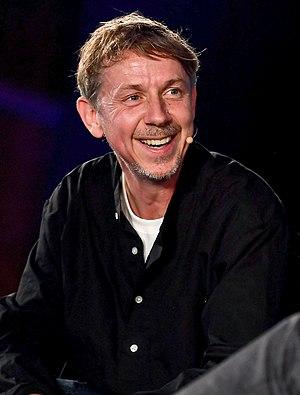
Gilles Peterson, né à Caen le 28 septembre 1964 d'une mère française et d'un père suisse, est un DJ, propriétaire de labels de disques à Londres au Royaume-Uni.